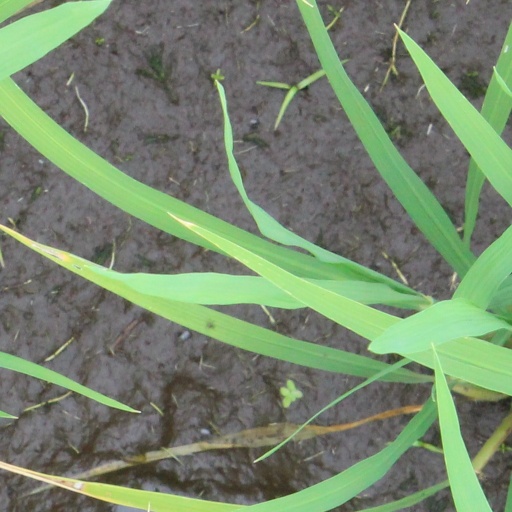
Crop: rice